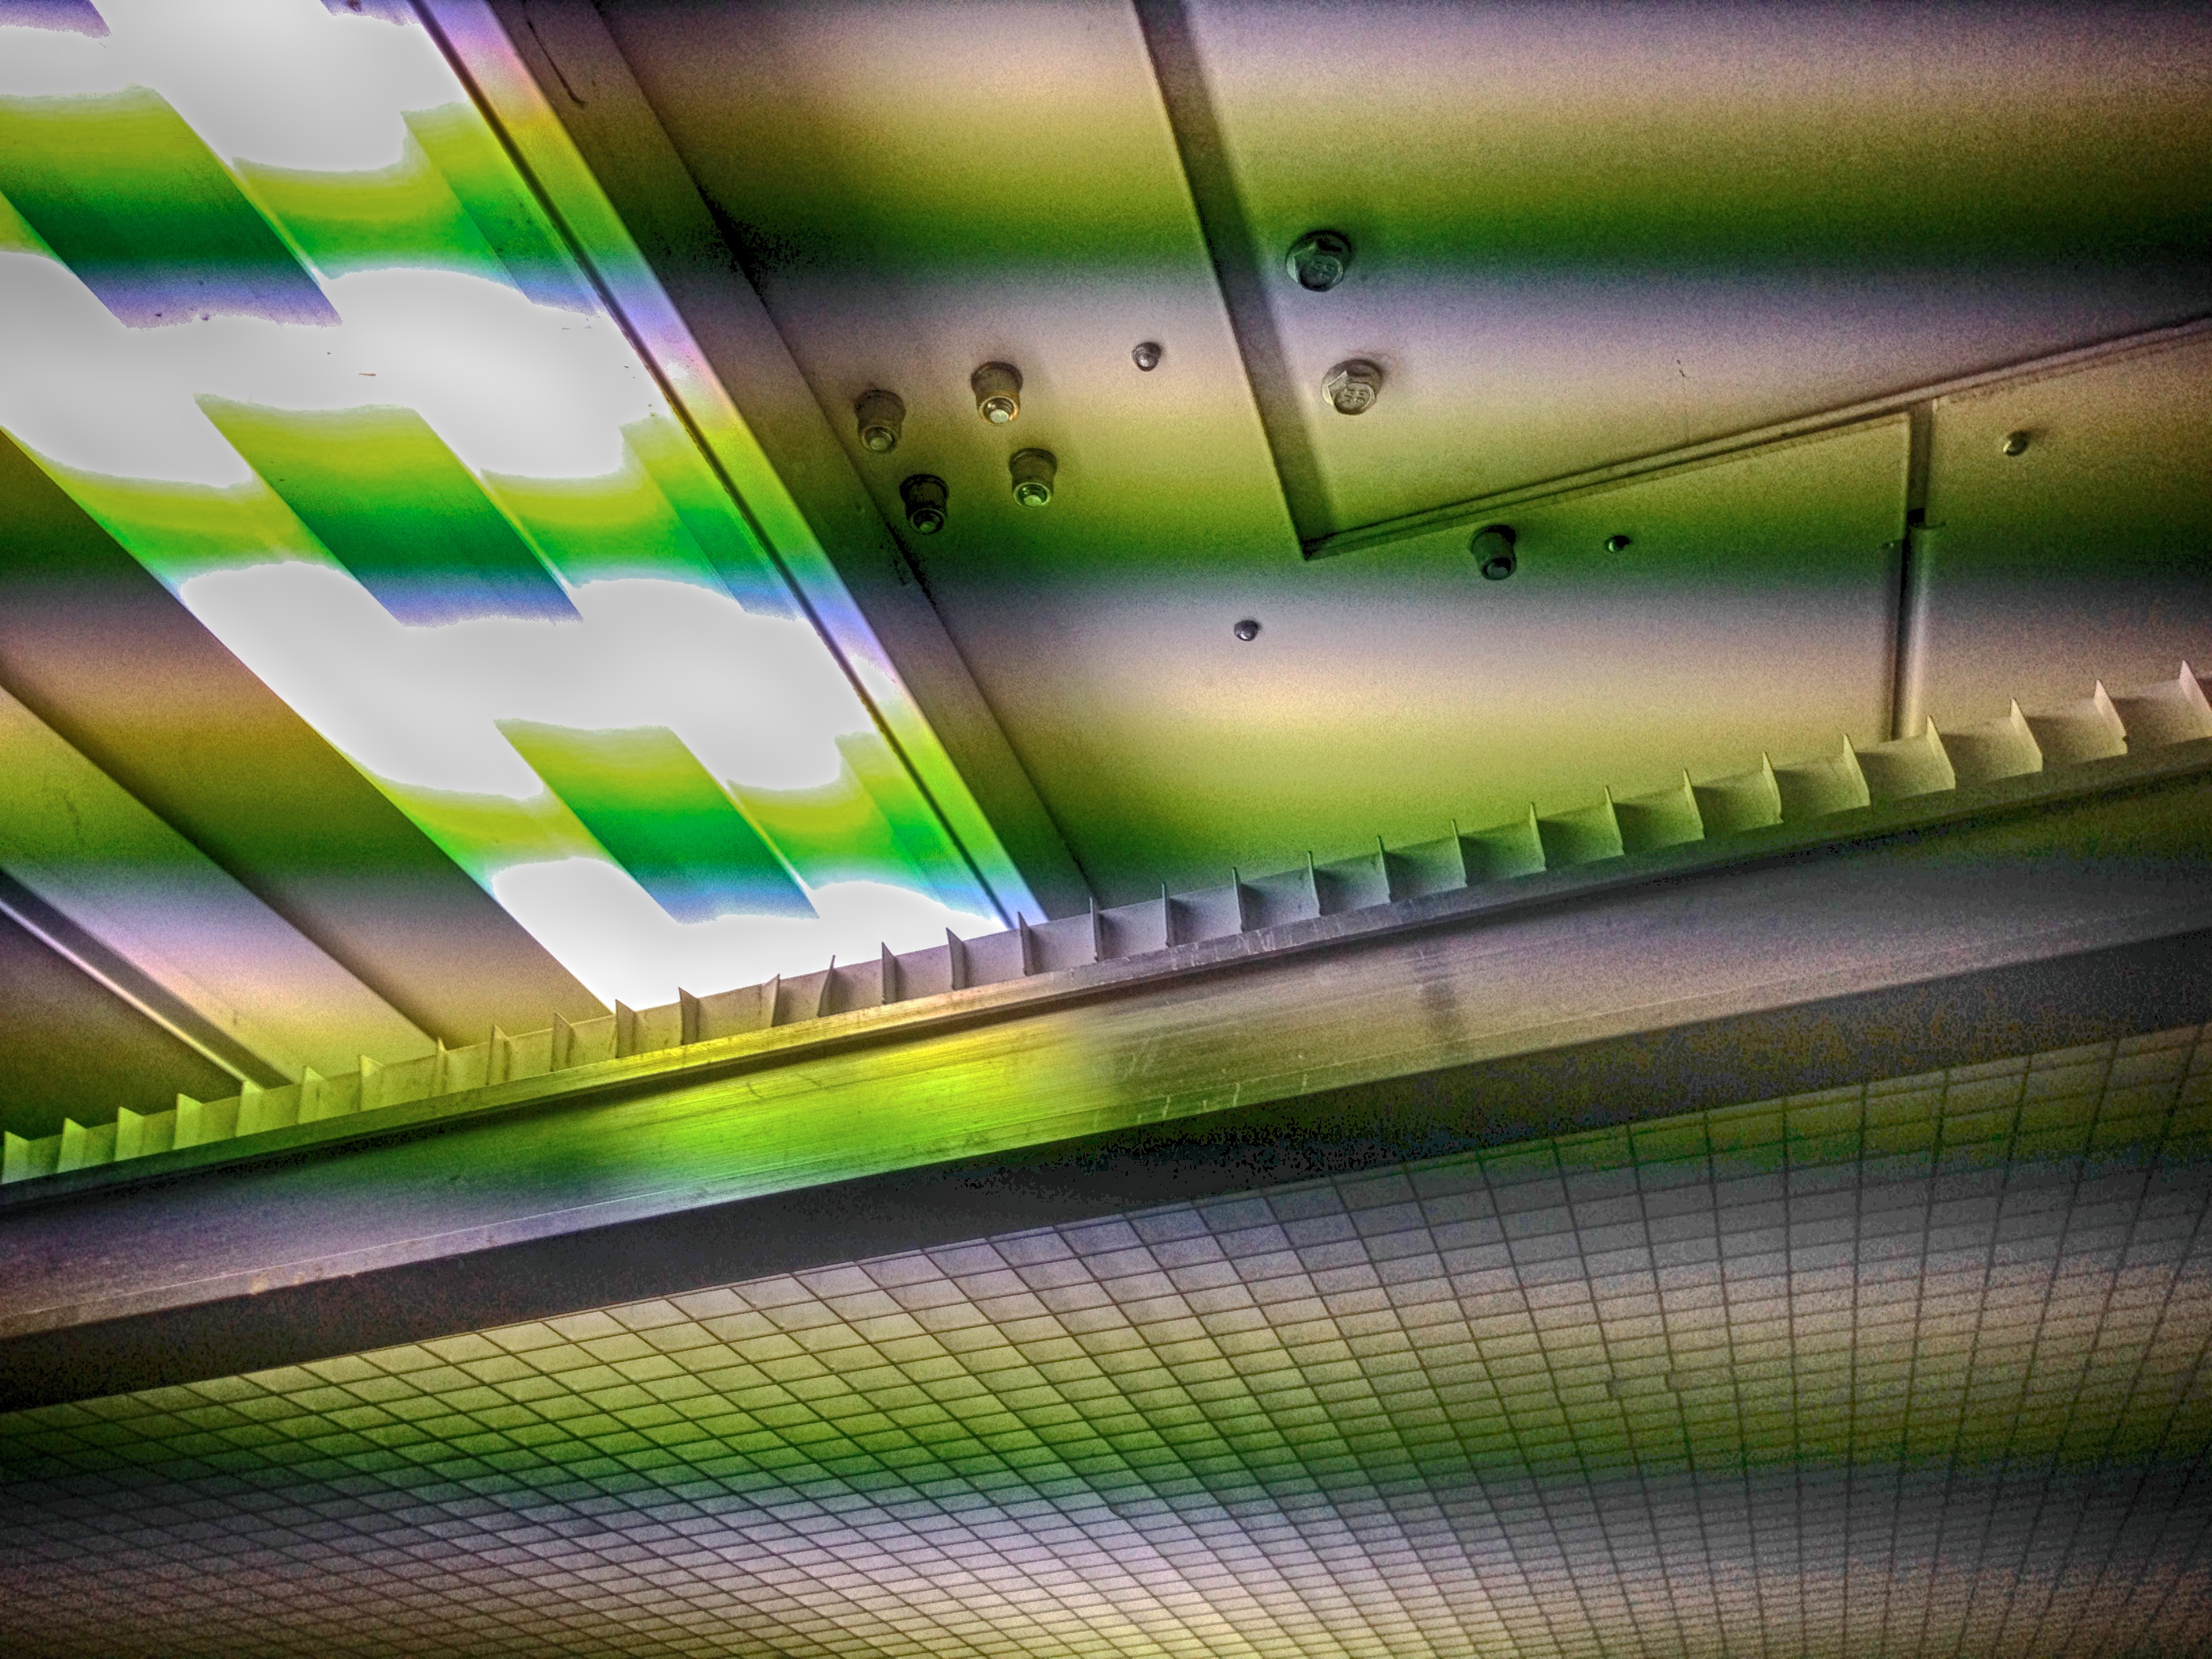
light, sunlight, leaf, line, green, color, yellow, font, symmetry, shape, screenshot, atmosphere of earth, computer wallpaper